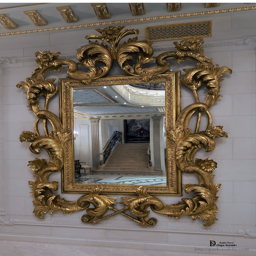
gilded wooden mirror in the interior